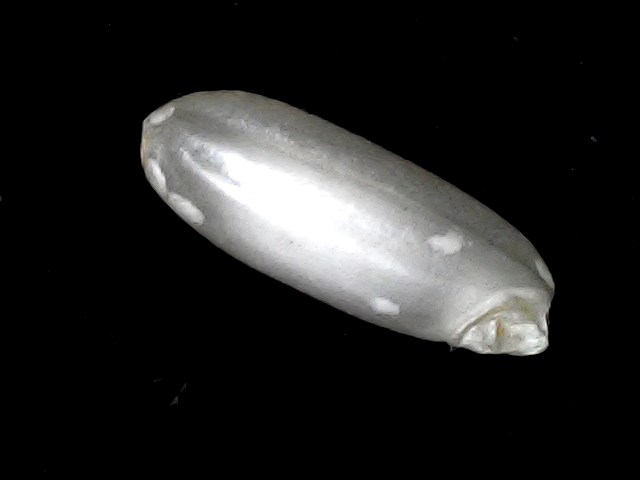
Rice variety: BD51